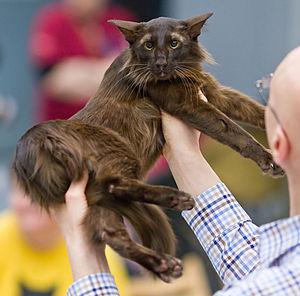
Un oriental longhair chocolat présenté à une exposition féline.
Le chocolat est une couleur de robe du chat. Sur un chat uni, le chocolat est de couleur marron. Le terme havana est aussi utilisé pour désigner la robe chocolat pour certaines races, comme l'oriental ou l'havana brown.
La couleur de la robe du chat désigne les huit à neuf couleurs que peuvent prendre les robes des chats et qui s'allient au patron. Les couleurs de bases du chat sont le noir, le chocolat, le cannelle et le roux. Des gènes dits « de dilution » modifient la couleur de base pour donner respectivement le bleu, le lilas, le faon et le crème. La robe du chat est un critère de sélection important pour de nombreuses races de chat et constitue une part importante de l'élevage félin.
Le chantilly est une race de chats à poil mi-long créée aux États-Unis dans les années 1960 à partir de deux chatons de race indéterminée. Le développement de la race est marqué par des confusions avec les races burmese puis tiffany et des changements de noms successifs : initialement appelé « foreign longhair », le chantilly est par la suite renommé en « tiffany » dans les années 1980 puis « chantilly » dans les années 1990 avec une période de transition en « chantilly-tiffany » ou encore « chantilly/tiffany ». Au bord de l'extinction dans les années 1980, l'élevage est relancé au Canada. La race reste très rare et n'est reconnue que par quelques fédérations nord-américaines, pour la plupart à titre expérimental.